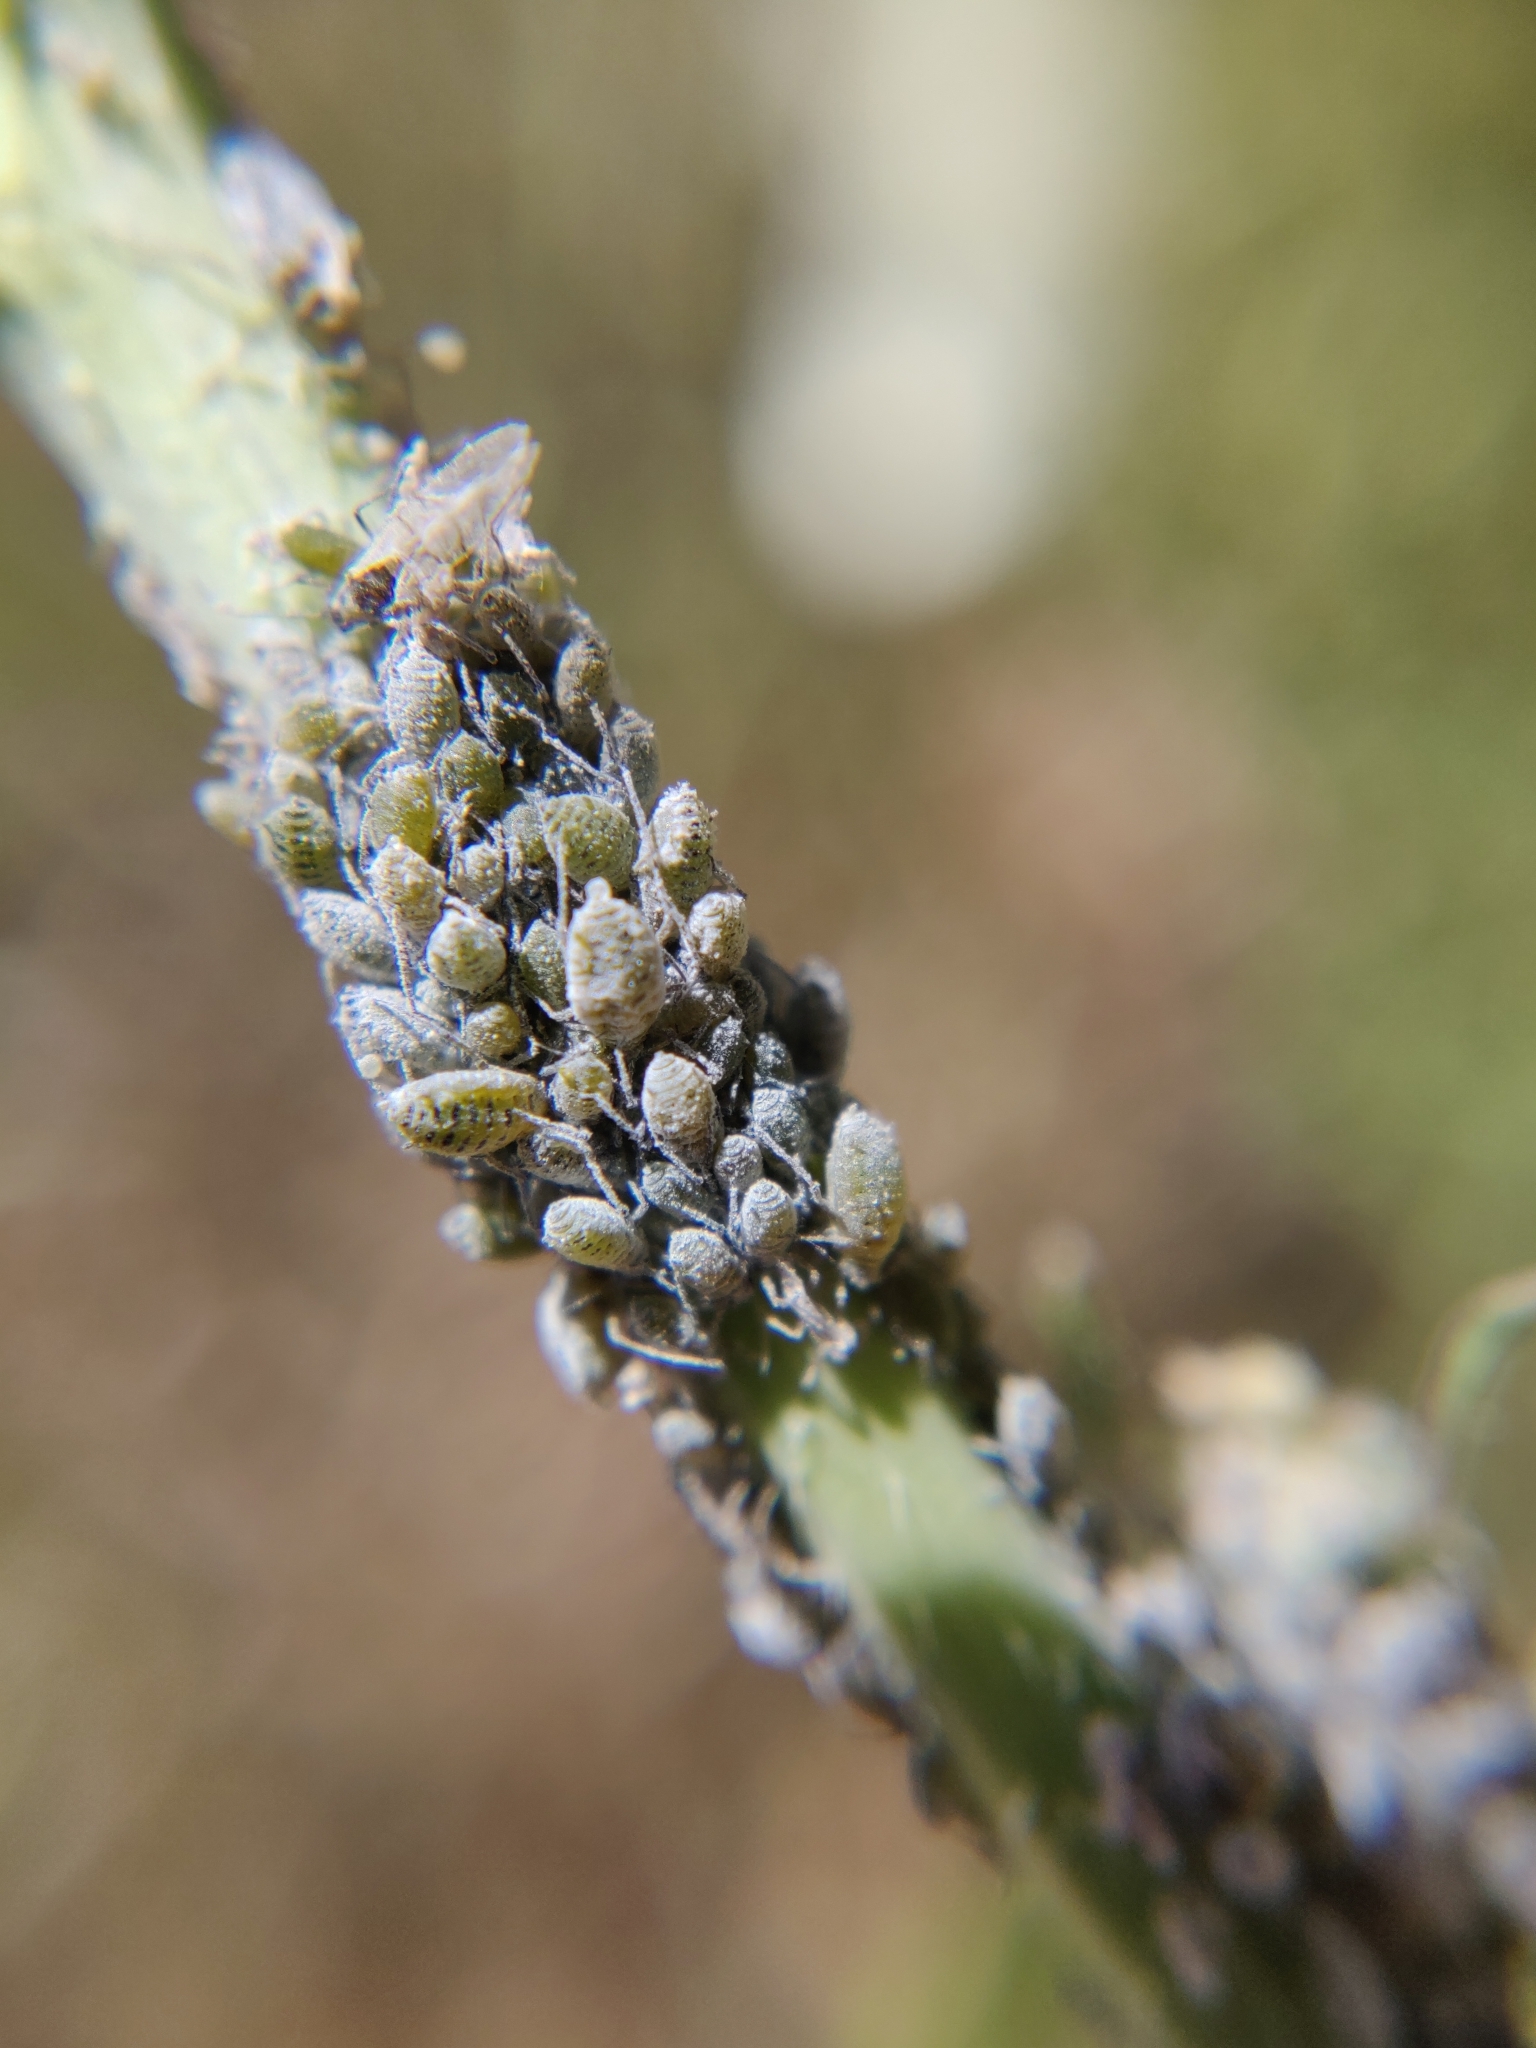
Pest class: cabbage_aphid